Moses Sheppard

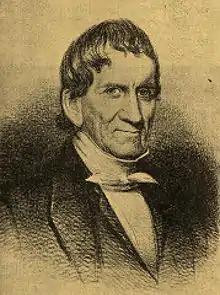
Moses Sheppard

Moses Sheppard (1771-1857) was a Baltimore businessman, a Friend (Quaker), a philanthropist, and founder of the now-Sheppard and Enoch Pratt Hospital.